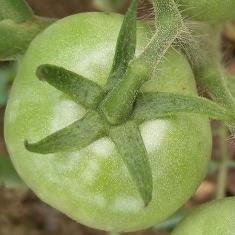
Crop: Tomato
Condition: healthy-fruit